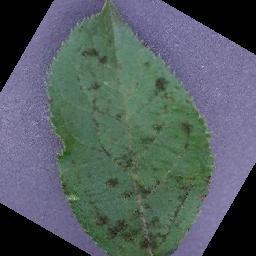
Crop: apple
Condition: scab